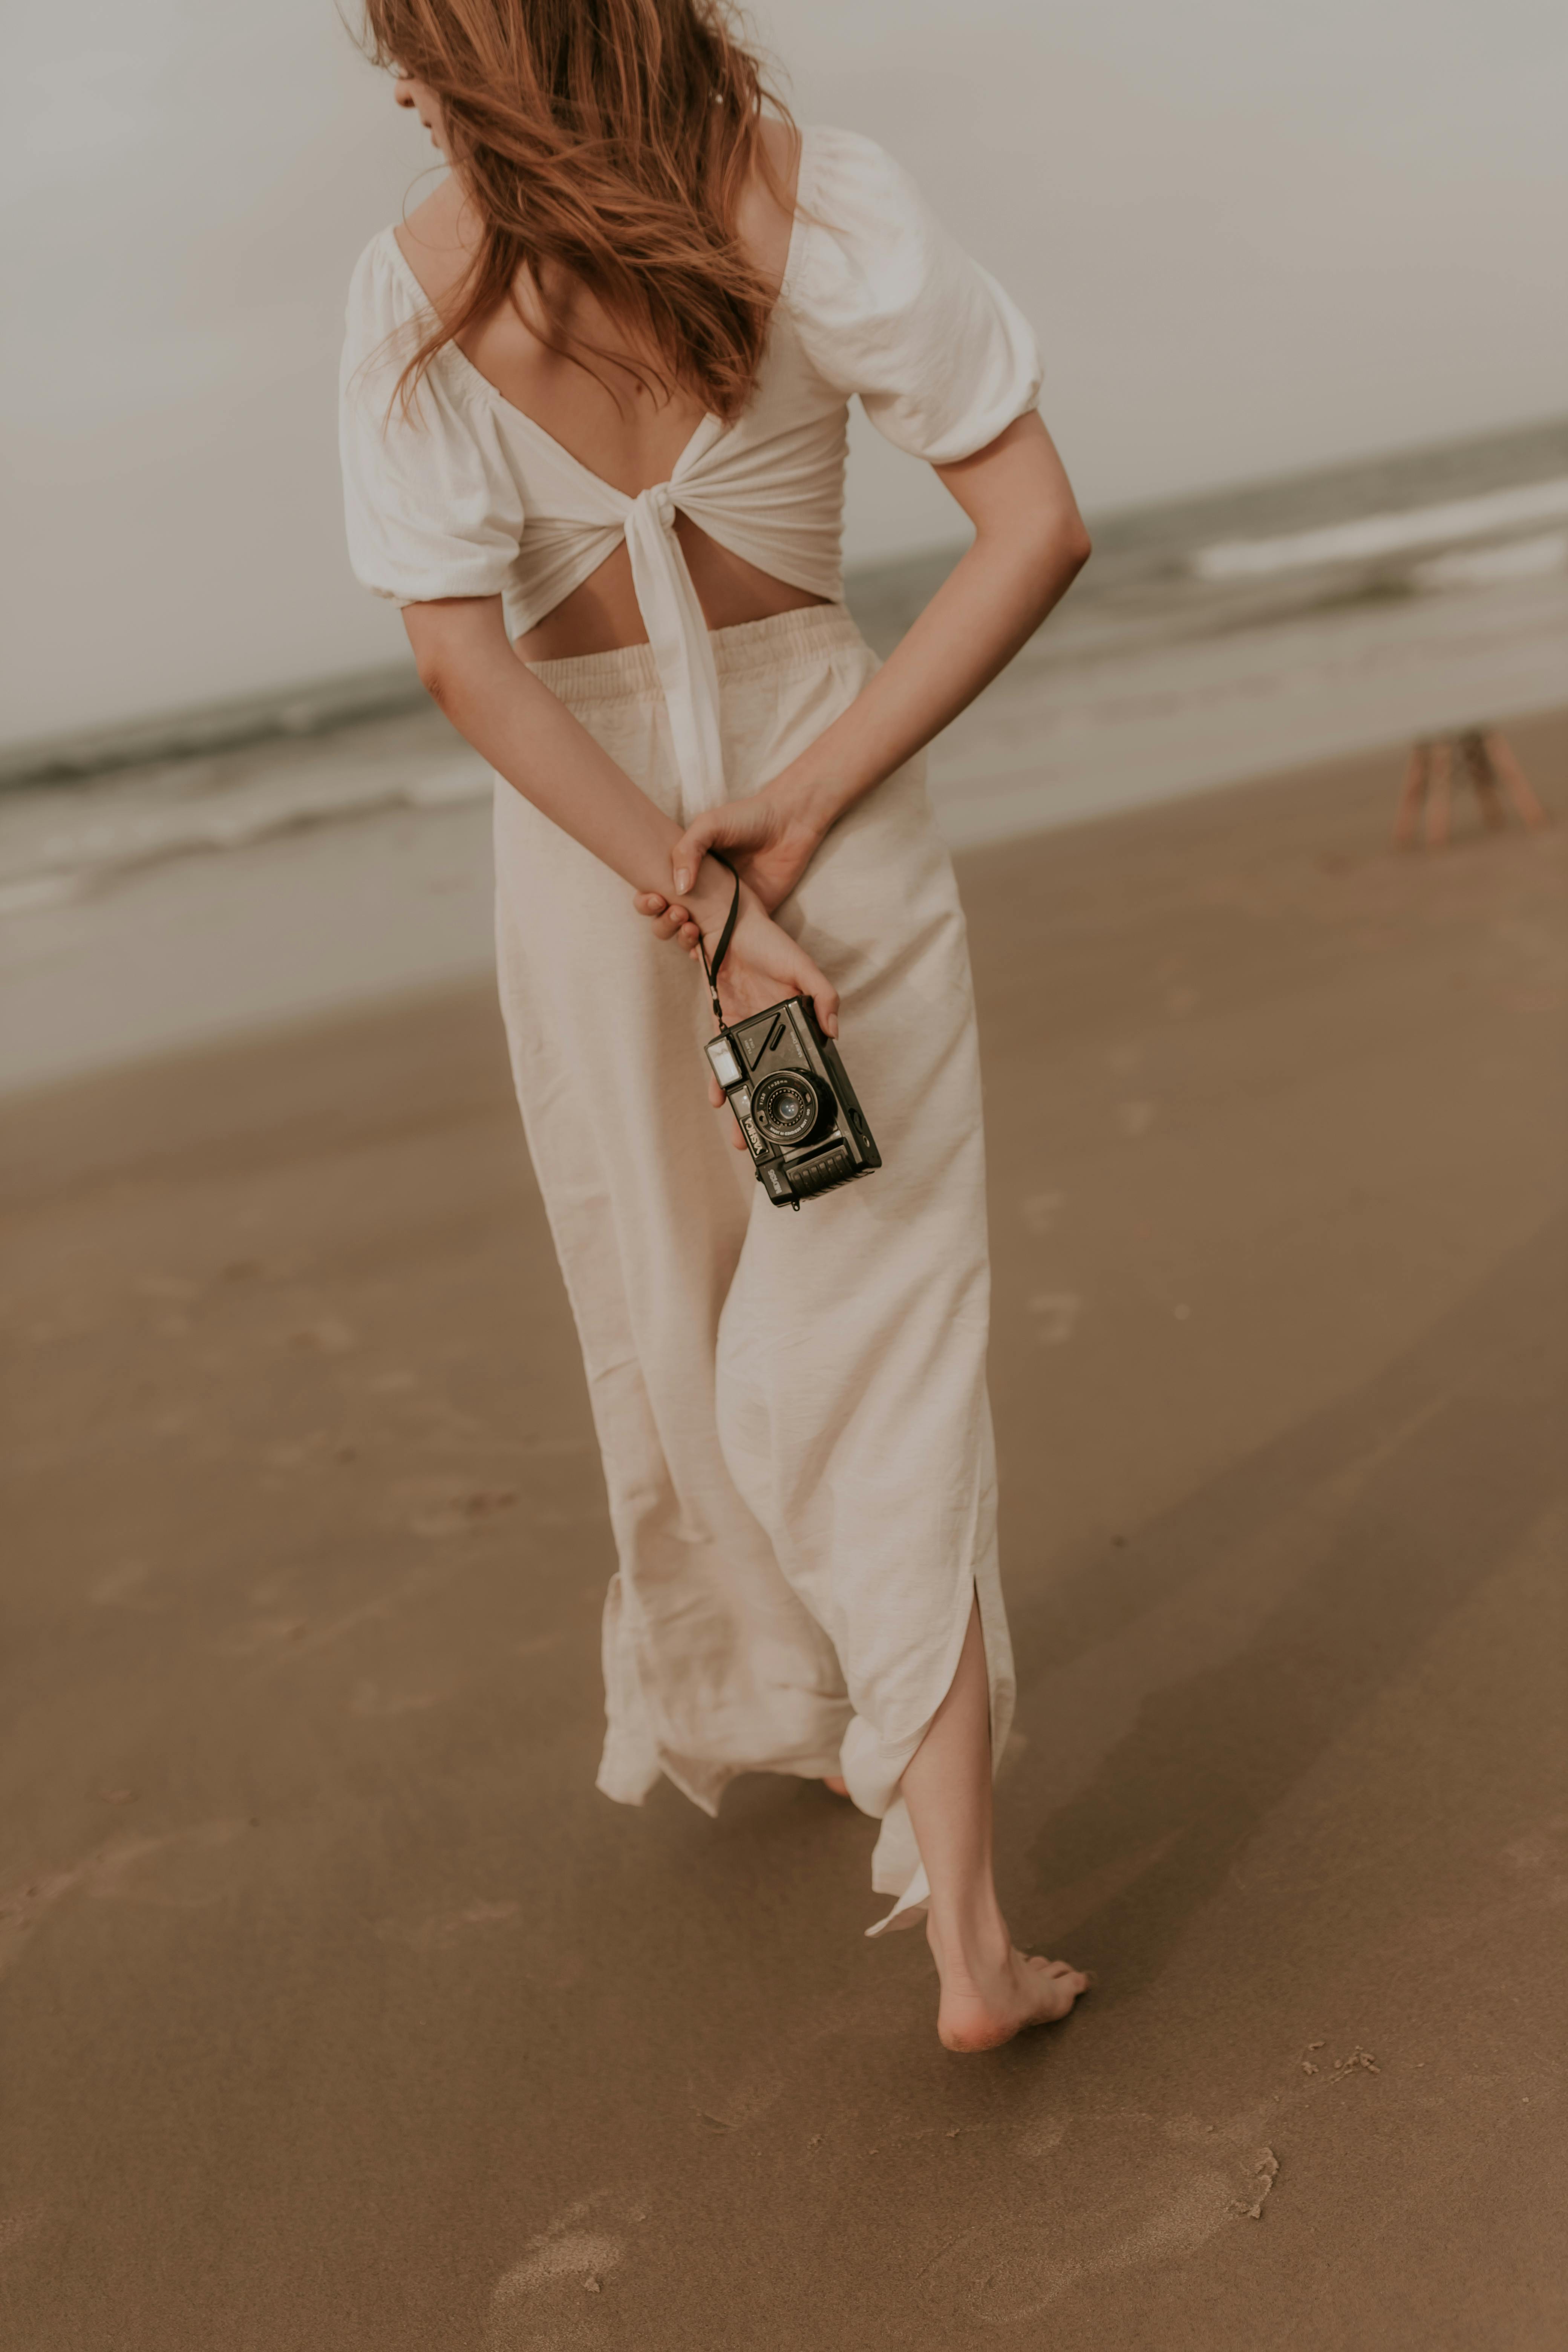
woman, flash photography, sleeve, waist, bag, gesture, knee, thigh, elbow, trunk, Luggage and bags, barefoot, fashion design, abdomen, happy, jewellery, formal wear, fashion model, human leg, long hair, landscape, flooring, day dress, fashion accessory, brown hair, beach, handbag, eyewear, foot, gown, sitting, peach, sand, ocean, ankle, bracelet, vacation, photo shoot, coast